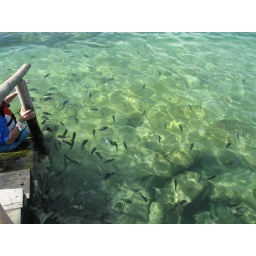
School of fish in clear waters of the lagoon at Yakul, Akumal, Quintana Roo, Mayan Riviera, Mexico.